Permian–Triassic extinction event

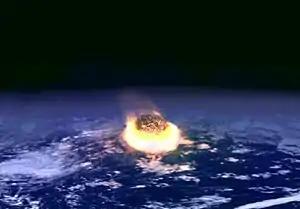
Artist's impression of a major impact event: A collision between Earth and an asteroid a few kilometers in diameter would release as much energy as the detonation of several million nuclear weapons.

Prior to the extinction, about two-thirds of marine animals were sessile and attached to the seafloor. During the Mesozoic, only about half of the marine animals were sessile while the rest were free-living. Analysis of marine fossils from the period indicated a decrease in the abundance of sessile epifaunal suspension feeders such as brachiopods and sea lilies and an increase in more complex mobile species such as snails, sea urchins and crabs. Before the Permian mass extinction event, both complex and simple marine ecosystems were equally common. After the recovery from the mass extinction, the complex communities outnumbered the simple communities by nearly three to one, and the increase in predation pressure and durophagy led to the Mesozoic Marine Revolution.